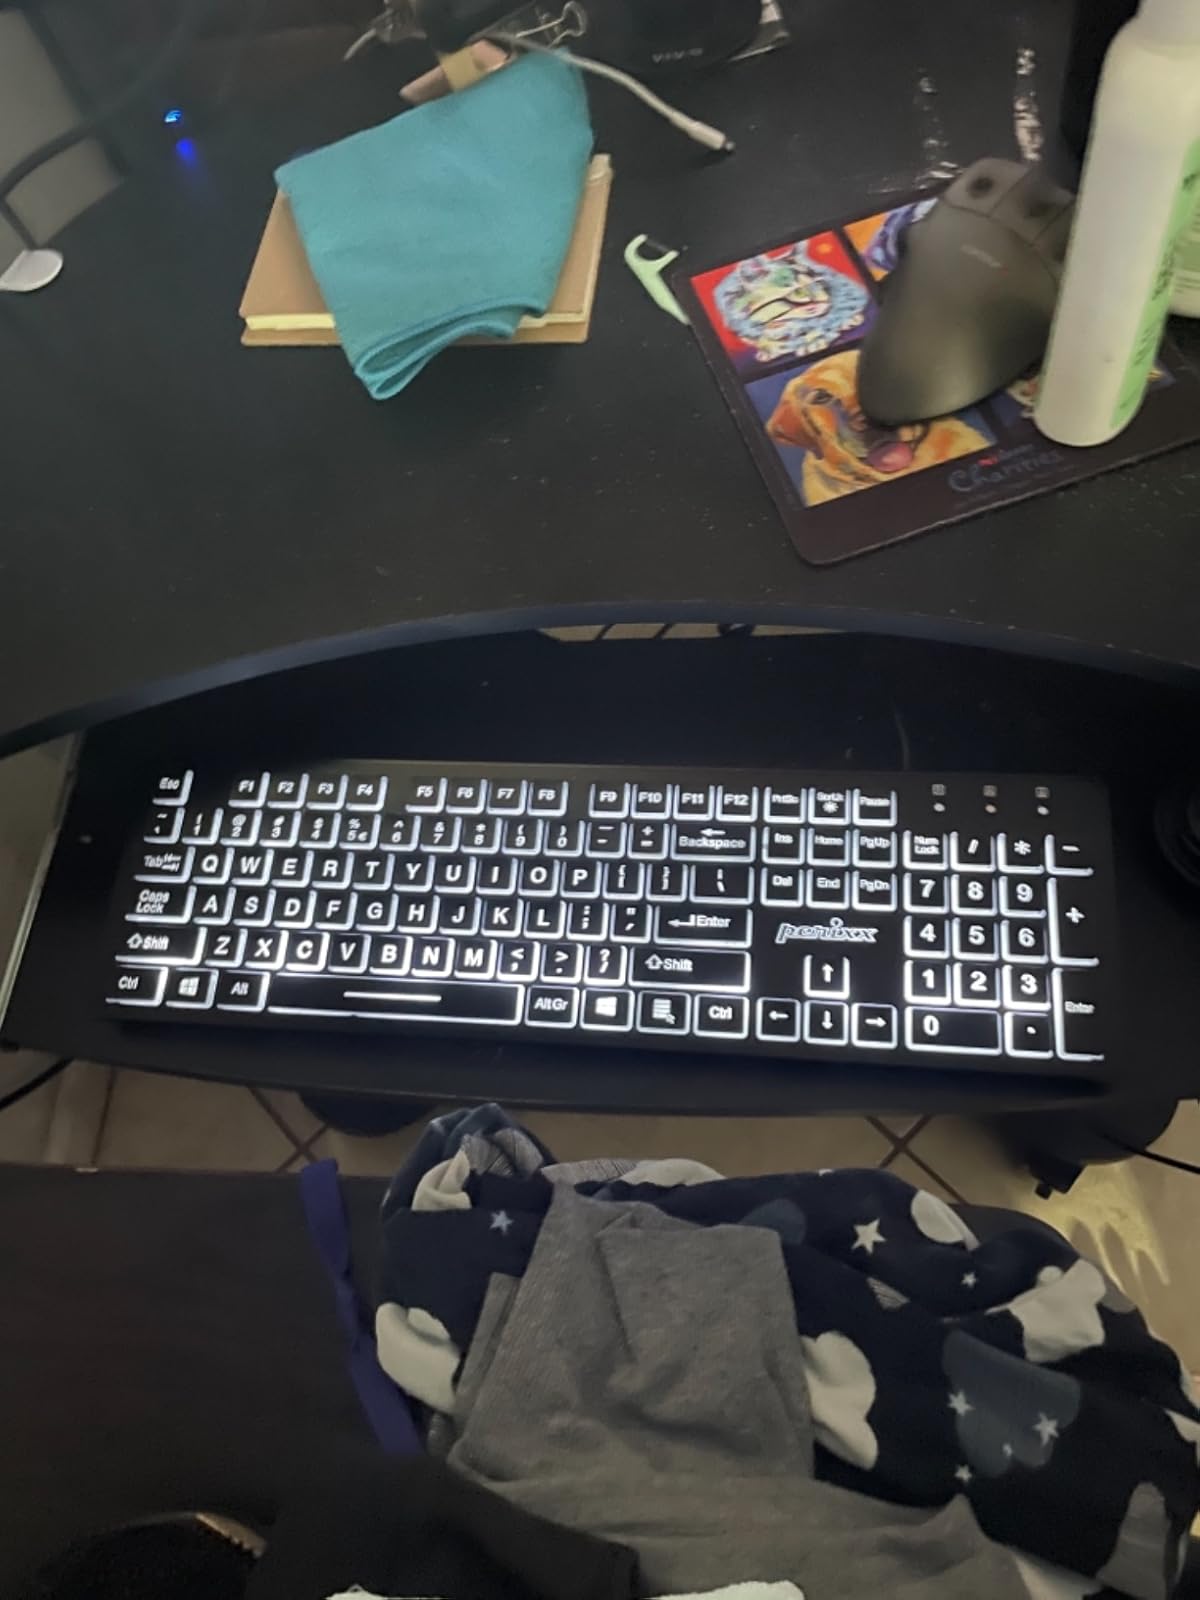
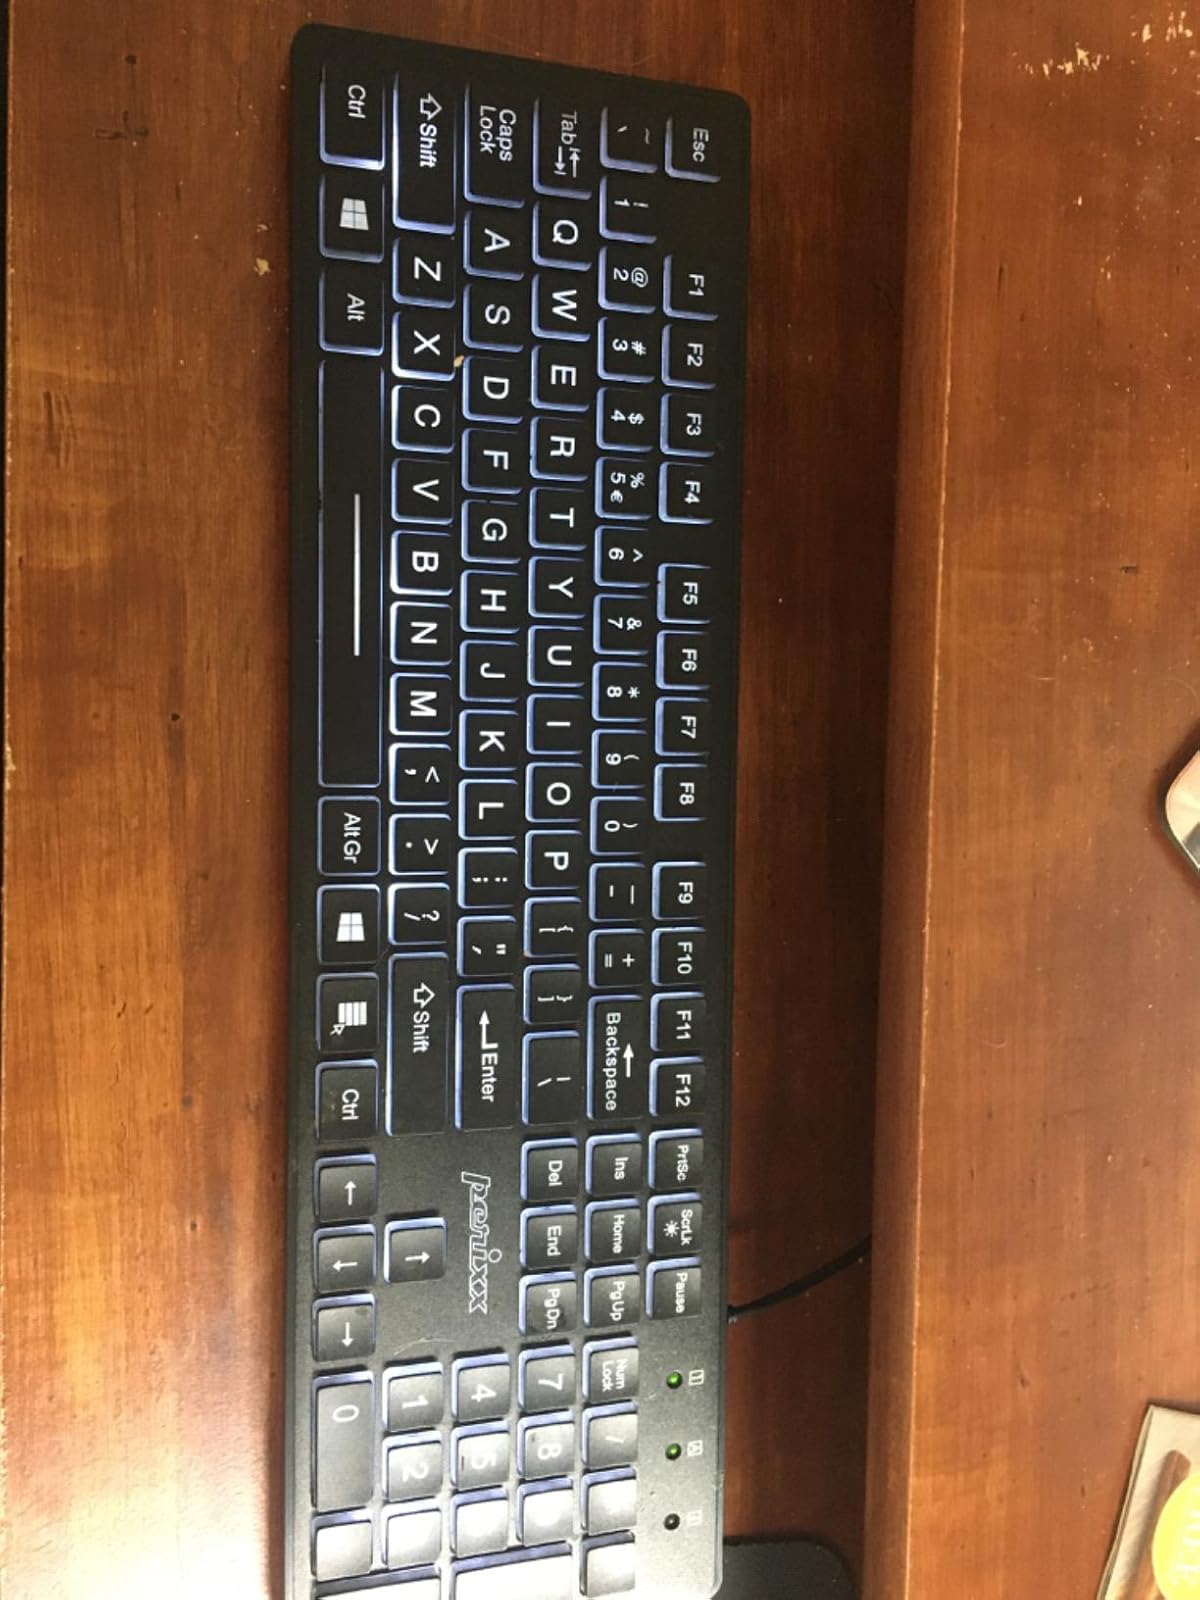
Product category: keyboard
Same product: yes